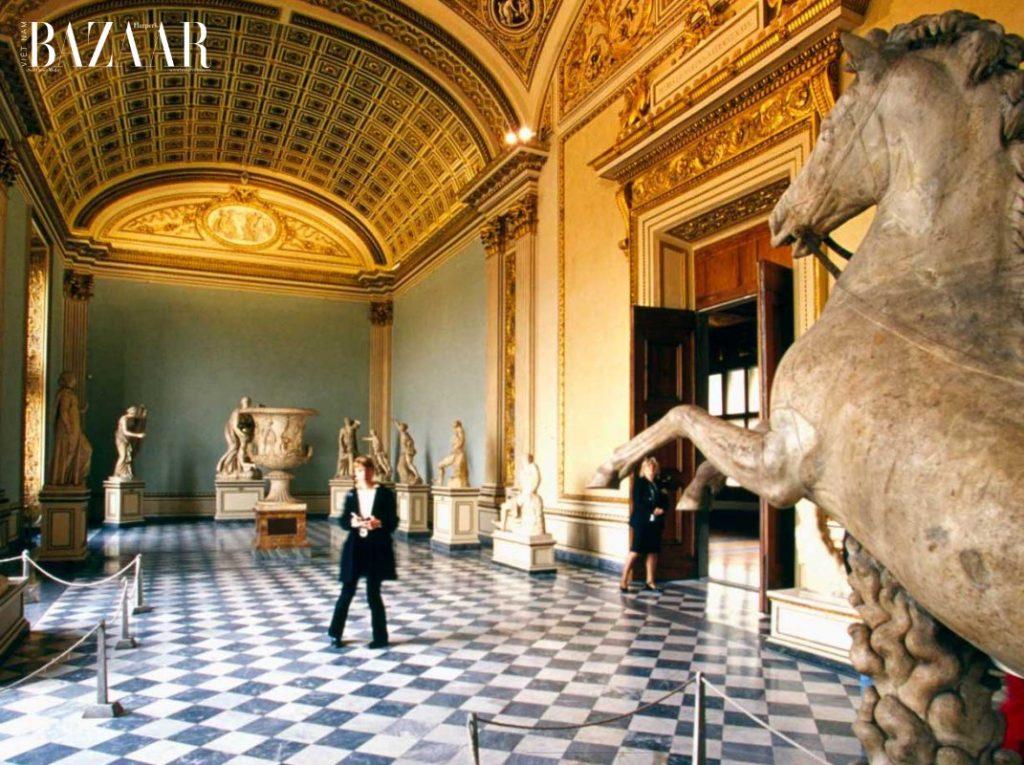
có nhiều bức tượng được trưng bày bên trong của căn phòng